Wisconsin Highway 97

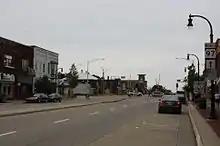
Looking north from southern terminus

WIS 97 starts at the intersection of WIS 13 and heads northeast. The road continues as Central Avenue southwest of the intersection and is signed as a special route of WIS 13. The highway then heads north and runs straight through Stratford as Weber Avenue and intersects WIS 153. It then goes through a diamond interchange with WIS 29 near Wuertsburg, then continues due North towards Athens. It then makes a right turn and then heads north again, crossing Black Creek. The route then merges with CTH-L and heads west and then continues north after splitting with CTH-L until terminating at WIS 64 west of Goodrich. The road continues north as Mink Drive and becomes a dirt road.